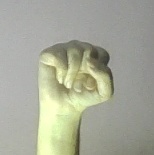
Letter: saad